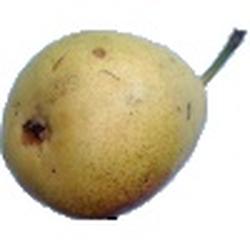
Label: Pear